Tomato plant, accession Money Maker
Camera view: tilt-top (135 deg); turntable rotation: 300 degrees
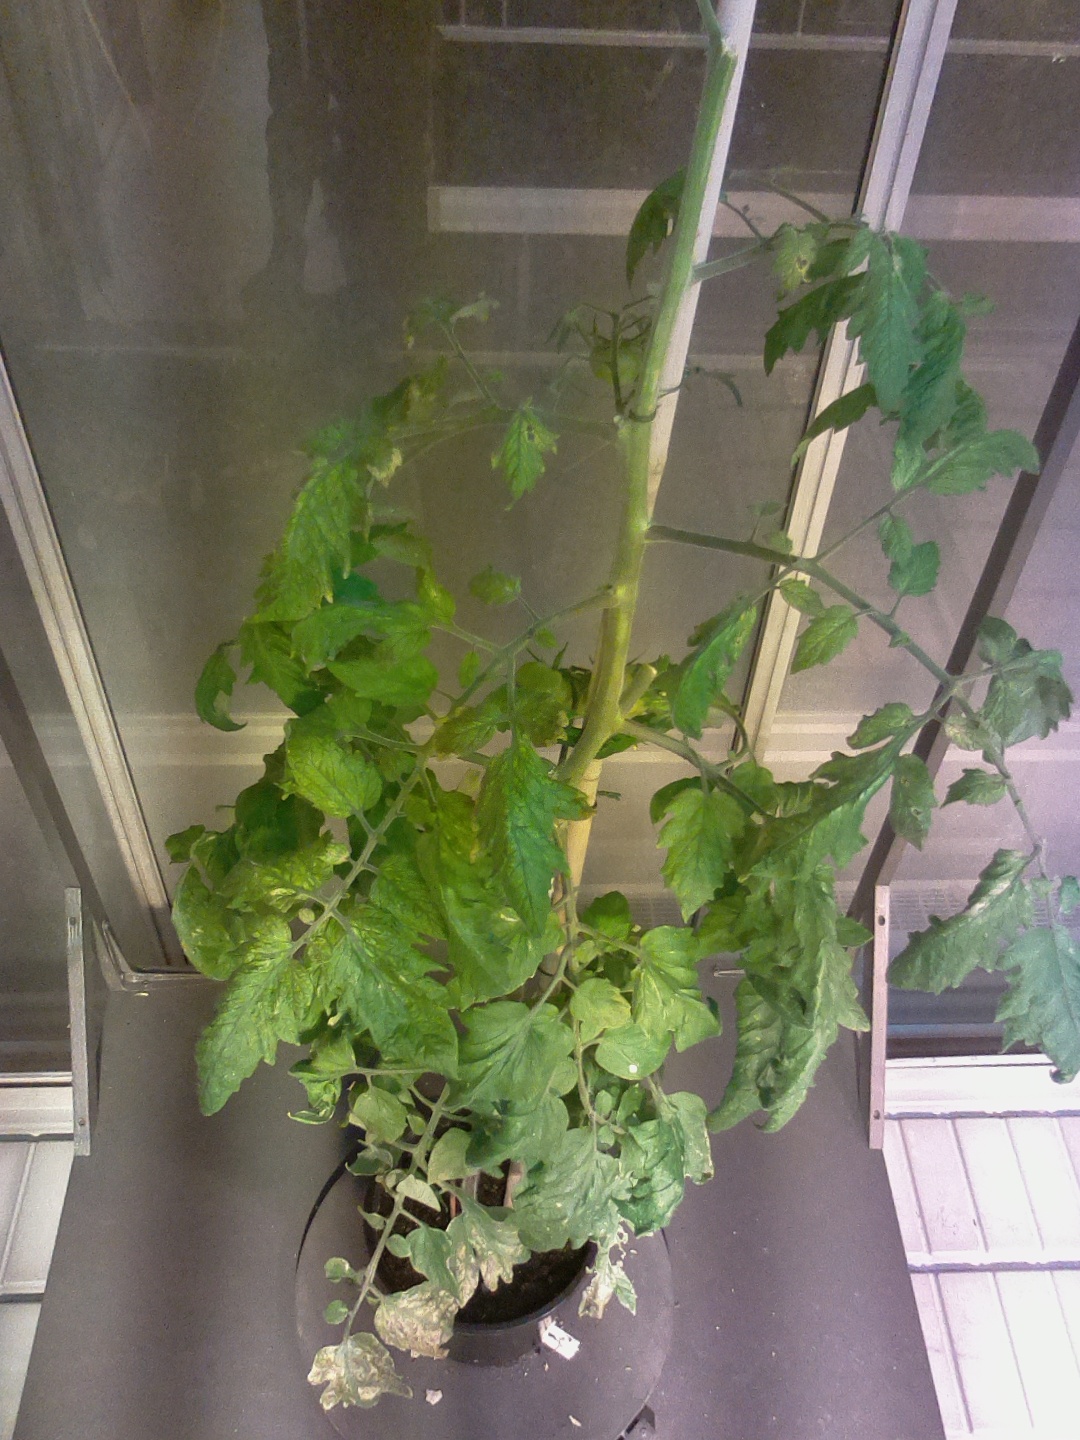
BBCH growth stage 78: 80% -90% of final fruit size